Camp Arifjan

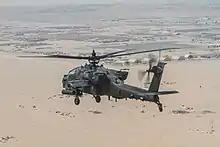
A US Army AH-64 Apache prepares to land at Patton AHP in 2015

Patton Army Heliport (LID: OK2A) is the United States Army airfield located within the camp boundaries. Patton Army Airfield is run by elements of the Army National Guard's Aviation Classification and Repair Activity Depots (AVCRADs). Organizational (AVUM), Intermediate (AVIM) and limited depot maintenance support is available via Patton Army Airfield and its corresponding AVCRAD elements to many United States military aviation assets within the Southwest Asian Theater (SWA). The airfield is named in memory of General George S. Patton.